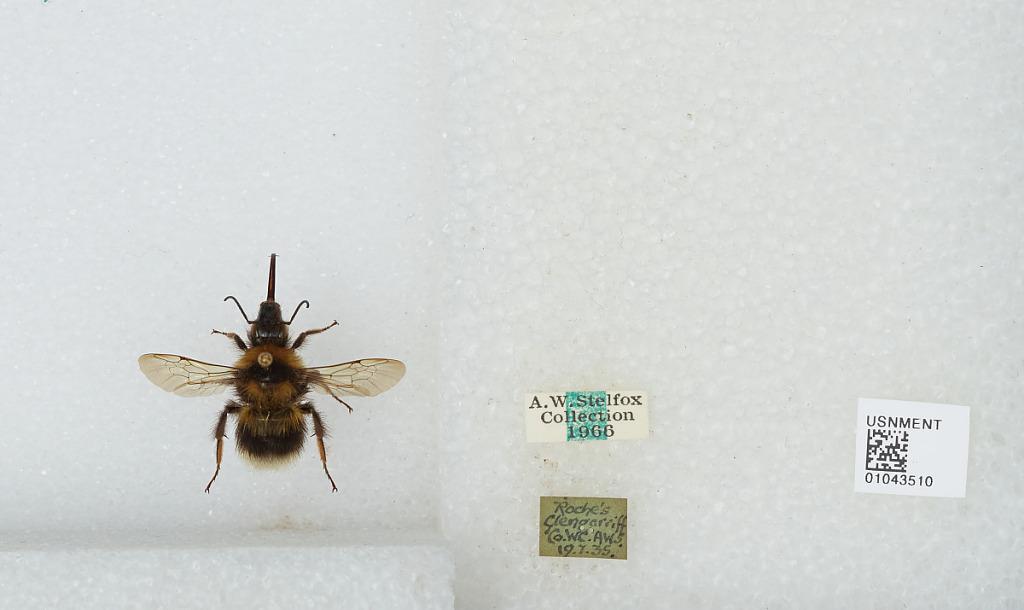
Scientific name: Bombus sp.
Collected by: A. Stelfox
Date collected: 1935-7-19
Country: Ireland
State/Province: Cork
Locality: Roche's, Glengarriff
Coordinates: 51.75, -9.5522